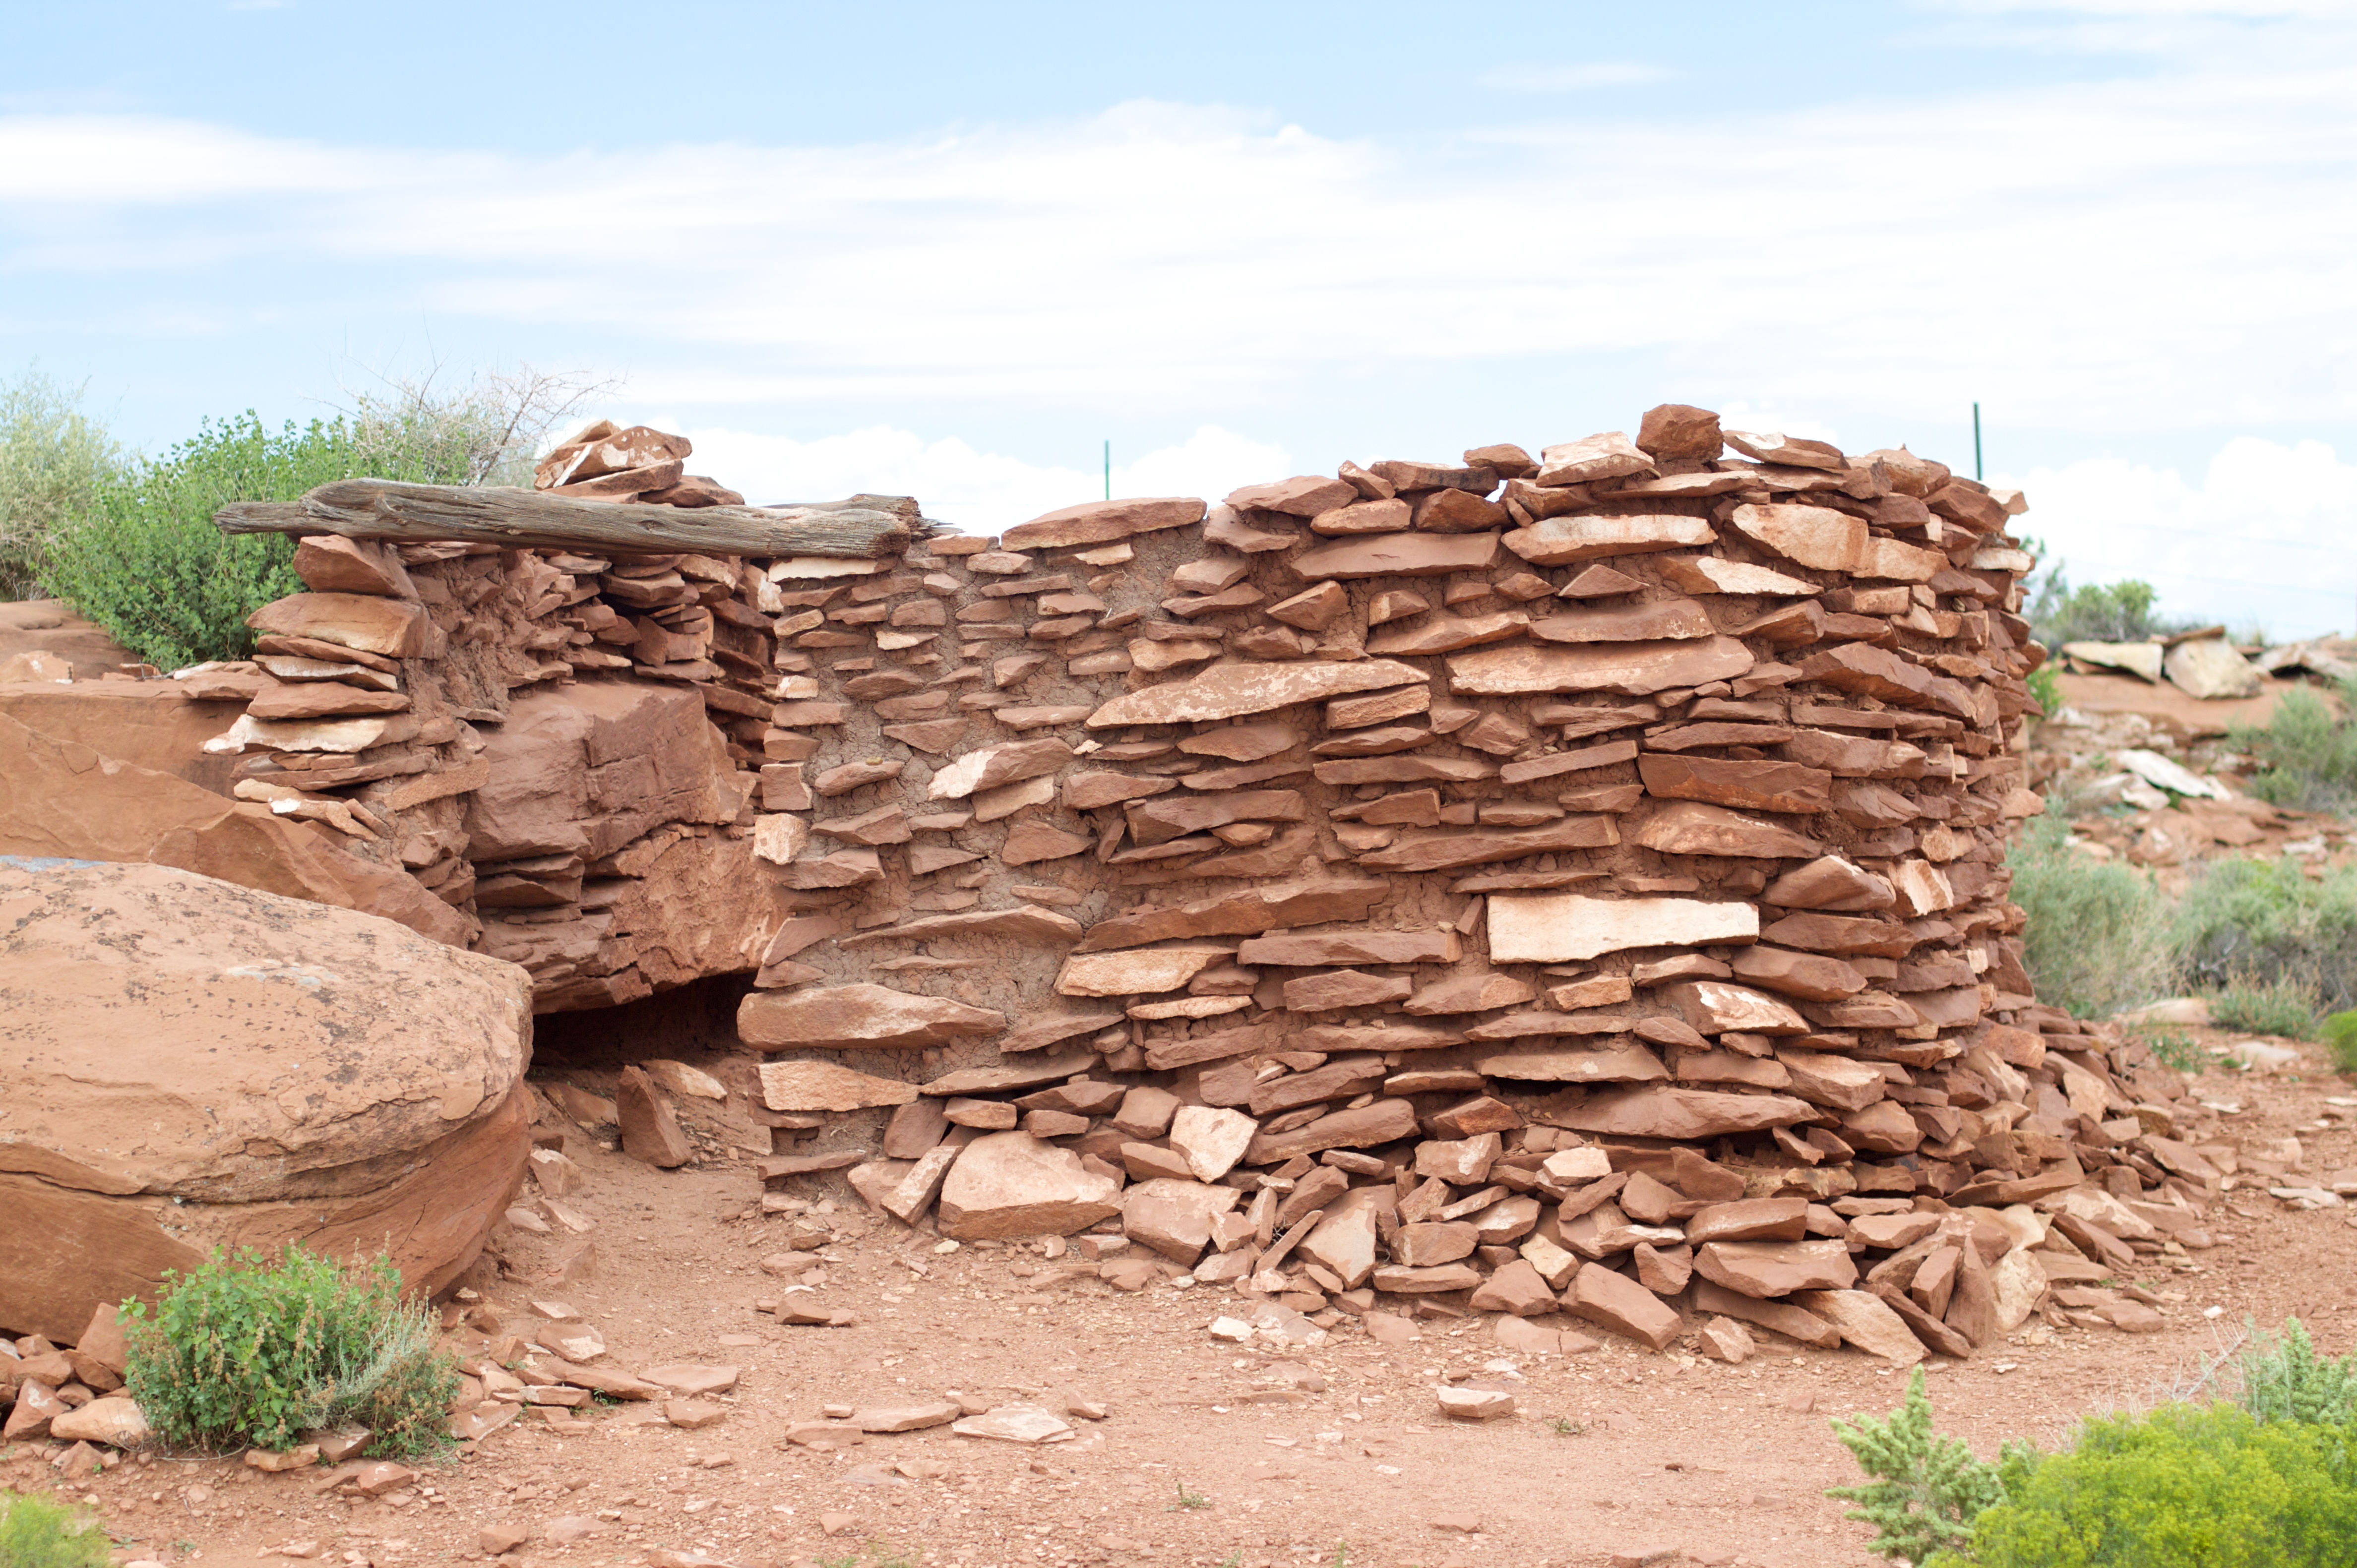
tree, rock, wood, wall, soil, stone wall, geology, temple, ruins, rockartranch, ancient history